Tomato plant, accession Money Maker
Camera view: horizontal (90 deg, fisheye); turntable rotation: 240 degrees
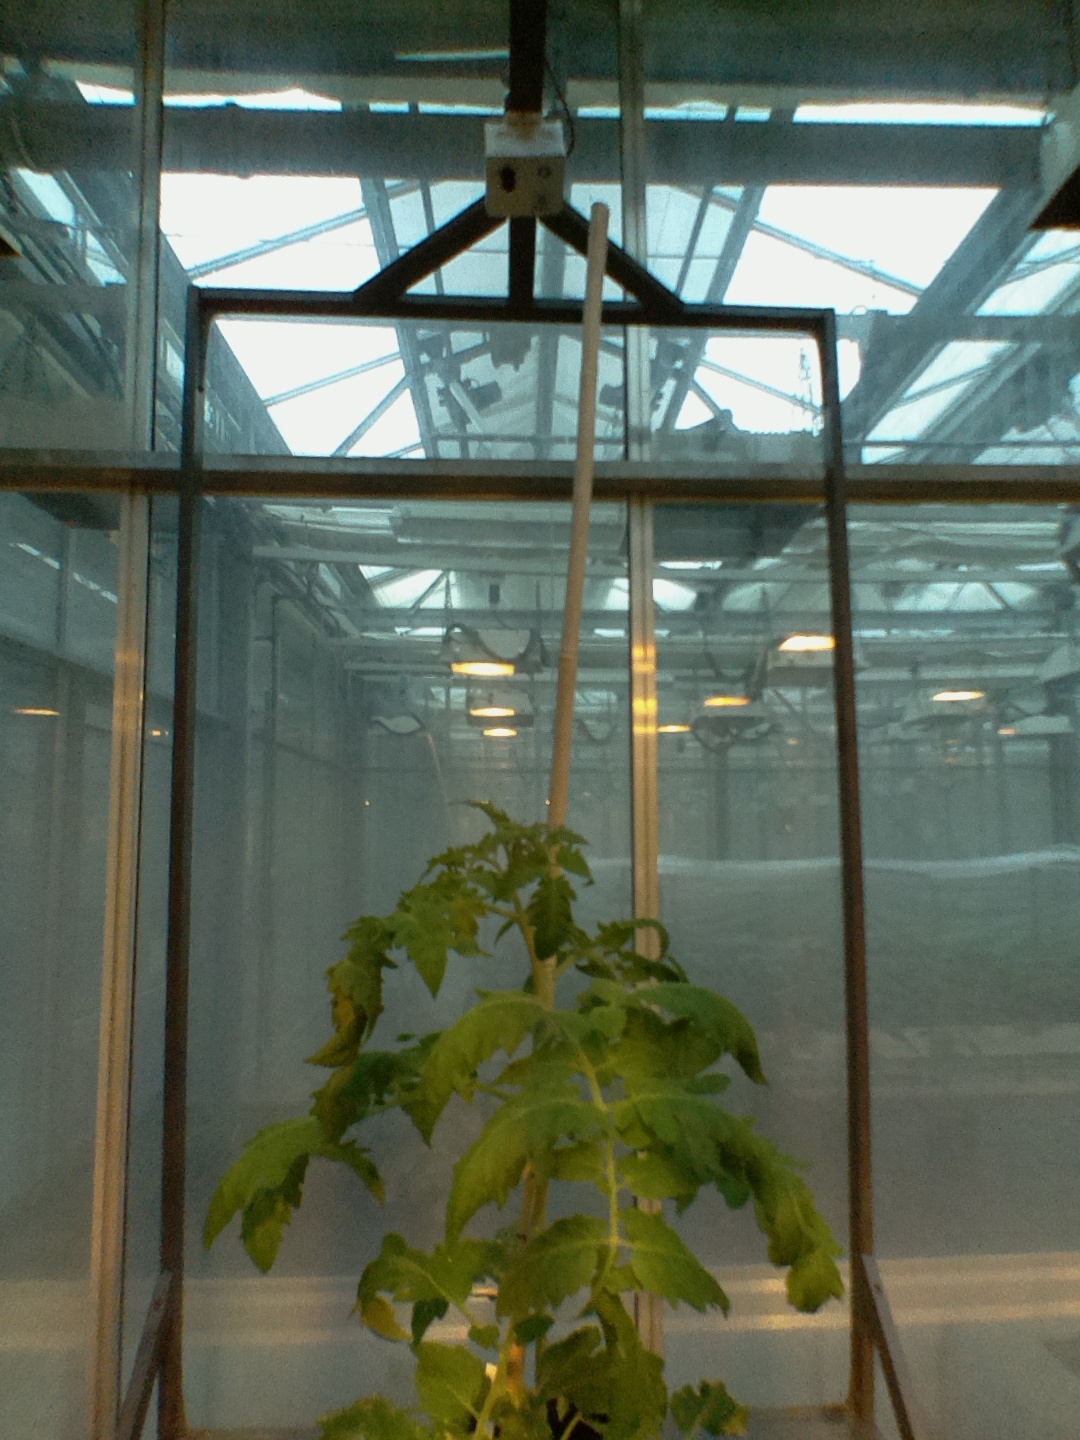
BBCH growth stage 52: 2 inflorescences visible